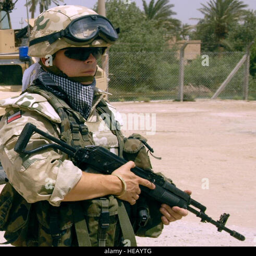
soldiers with a team provide security while others conduct a survey of a building